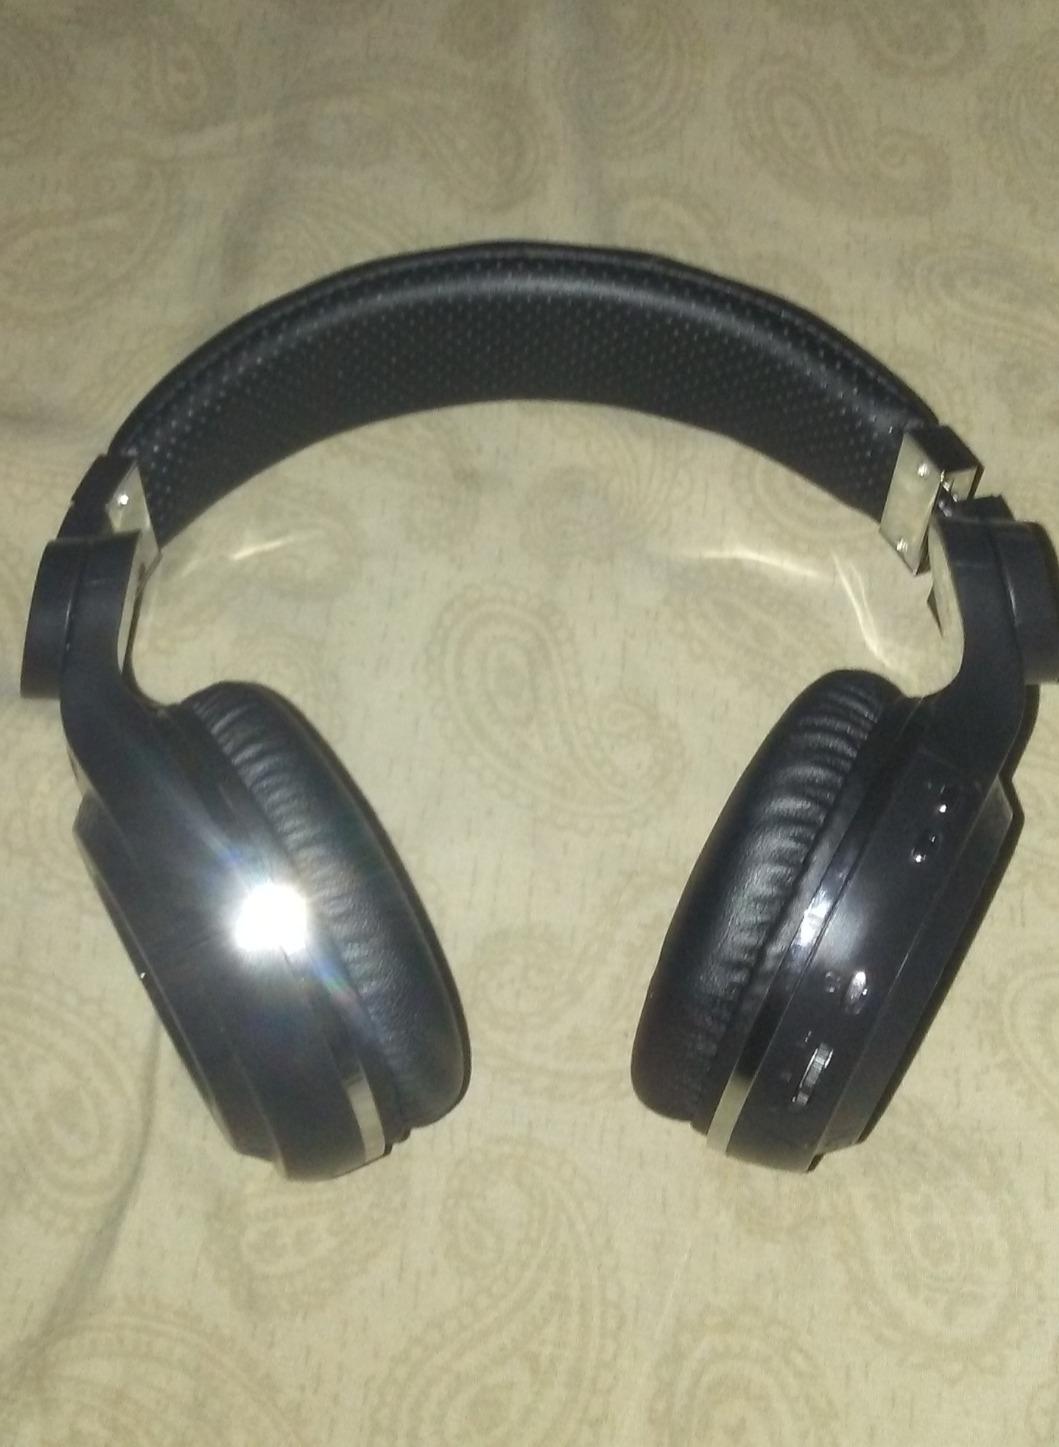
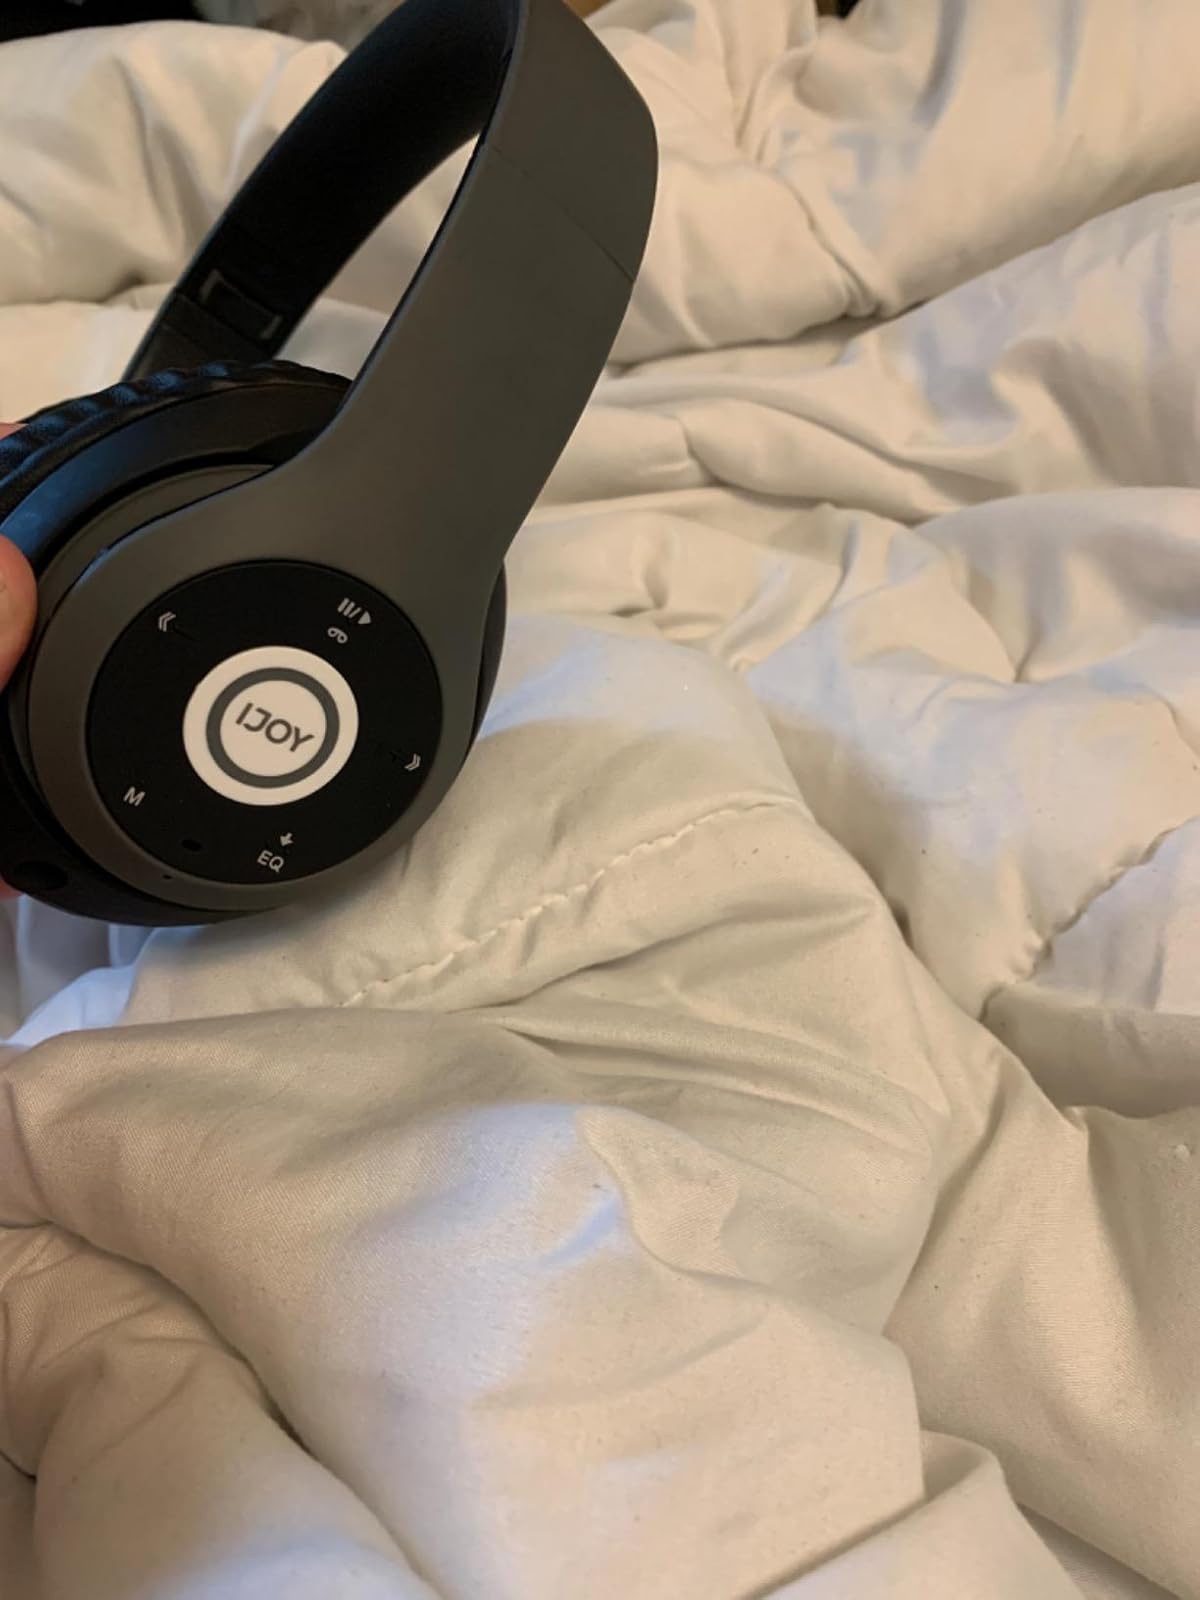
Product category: headphones
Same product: no